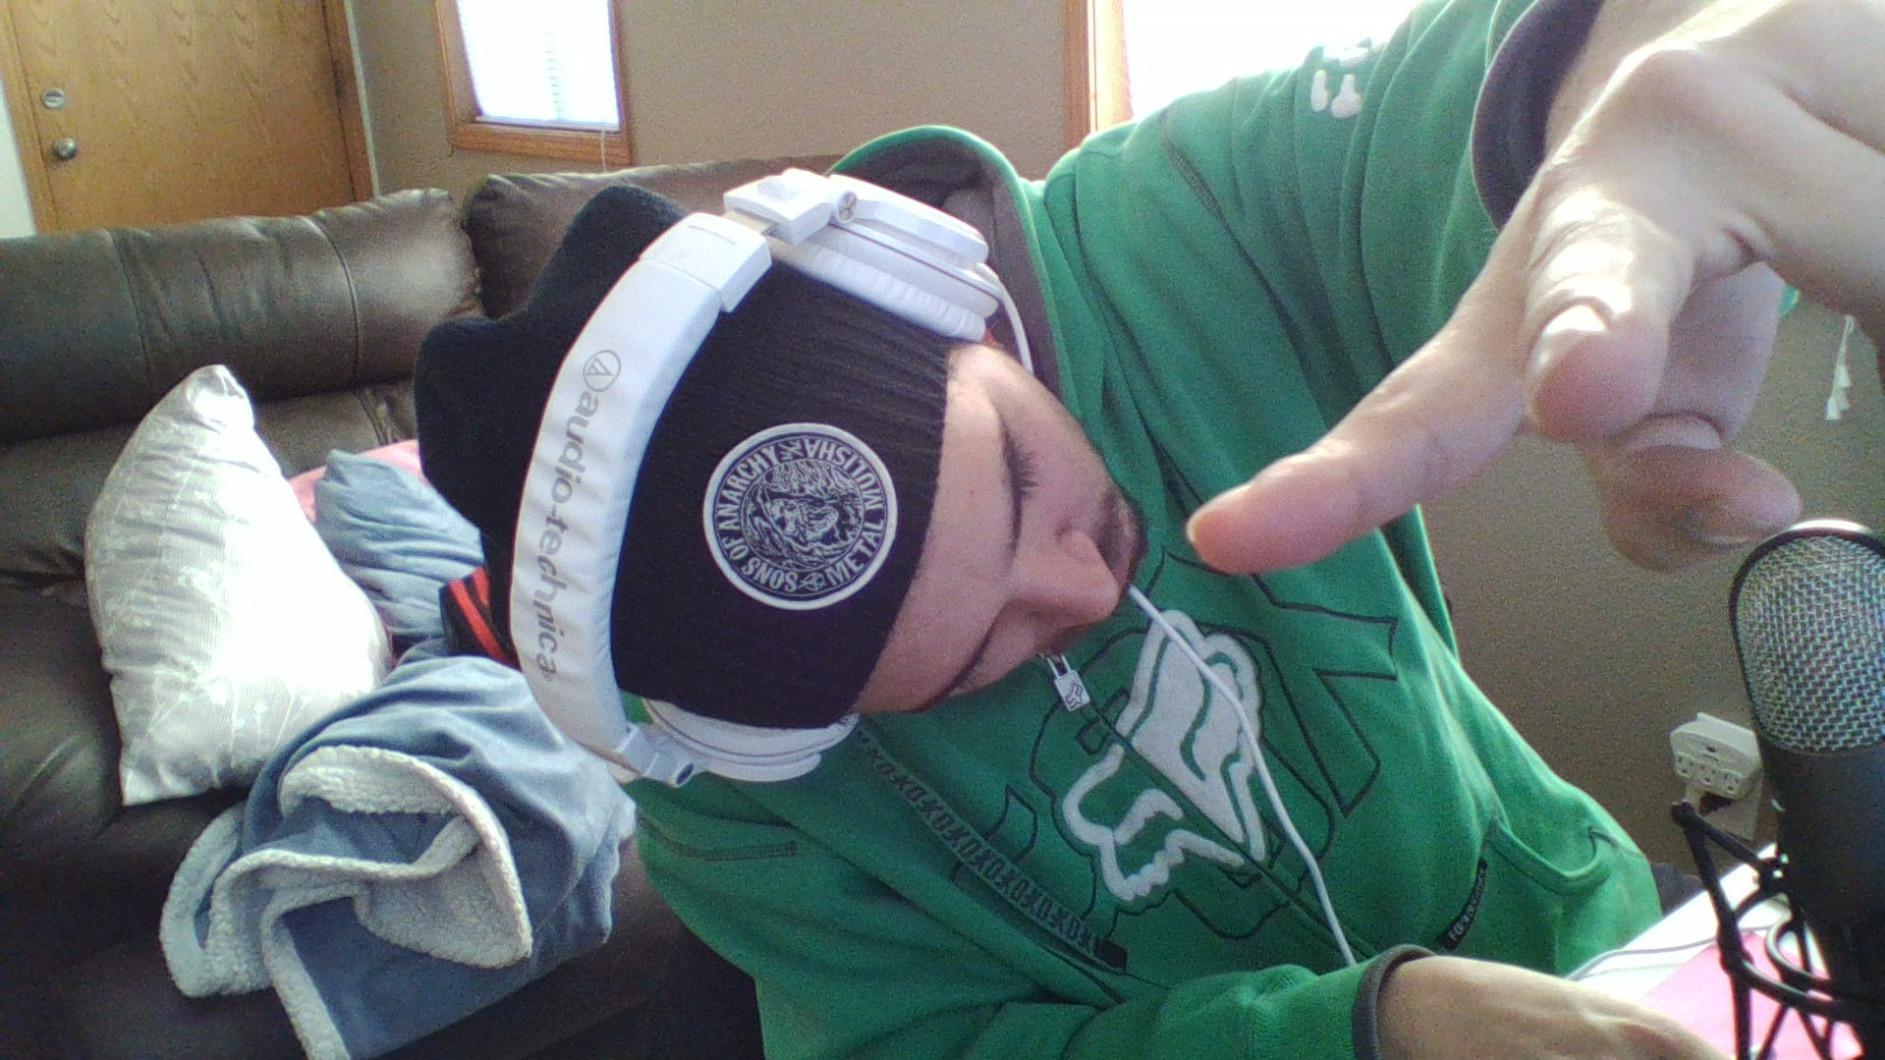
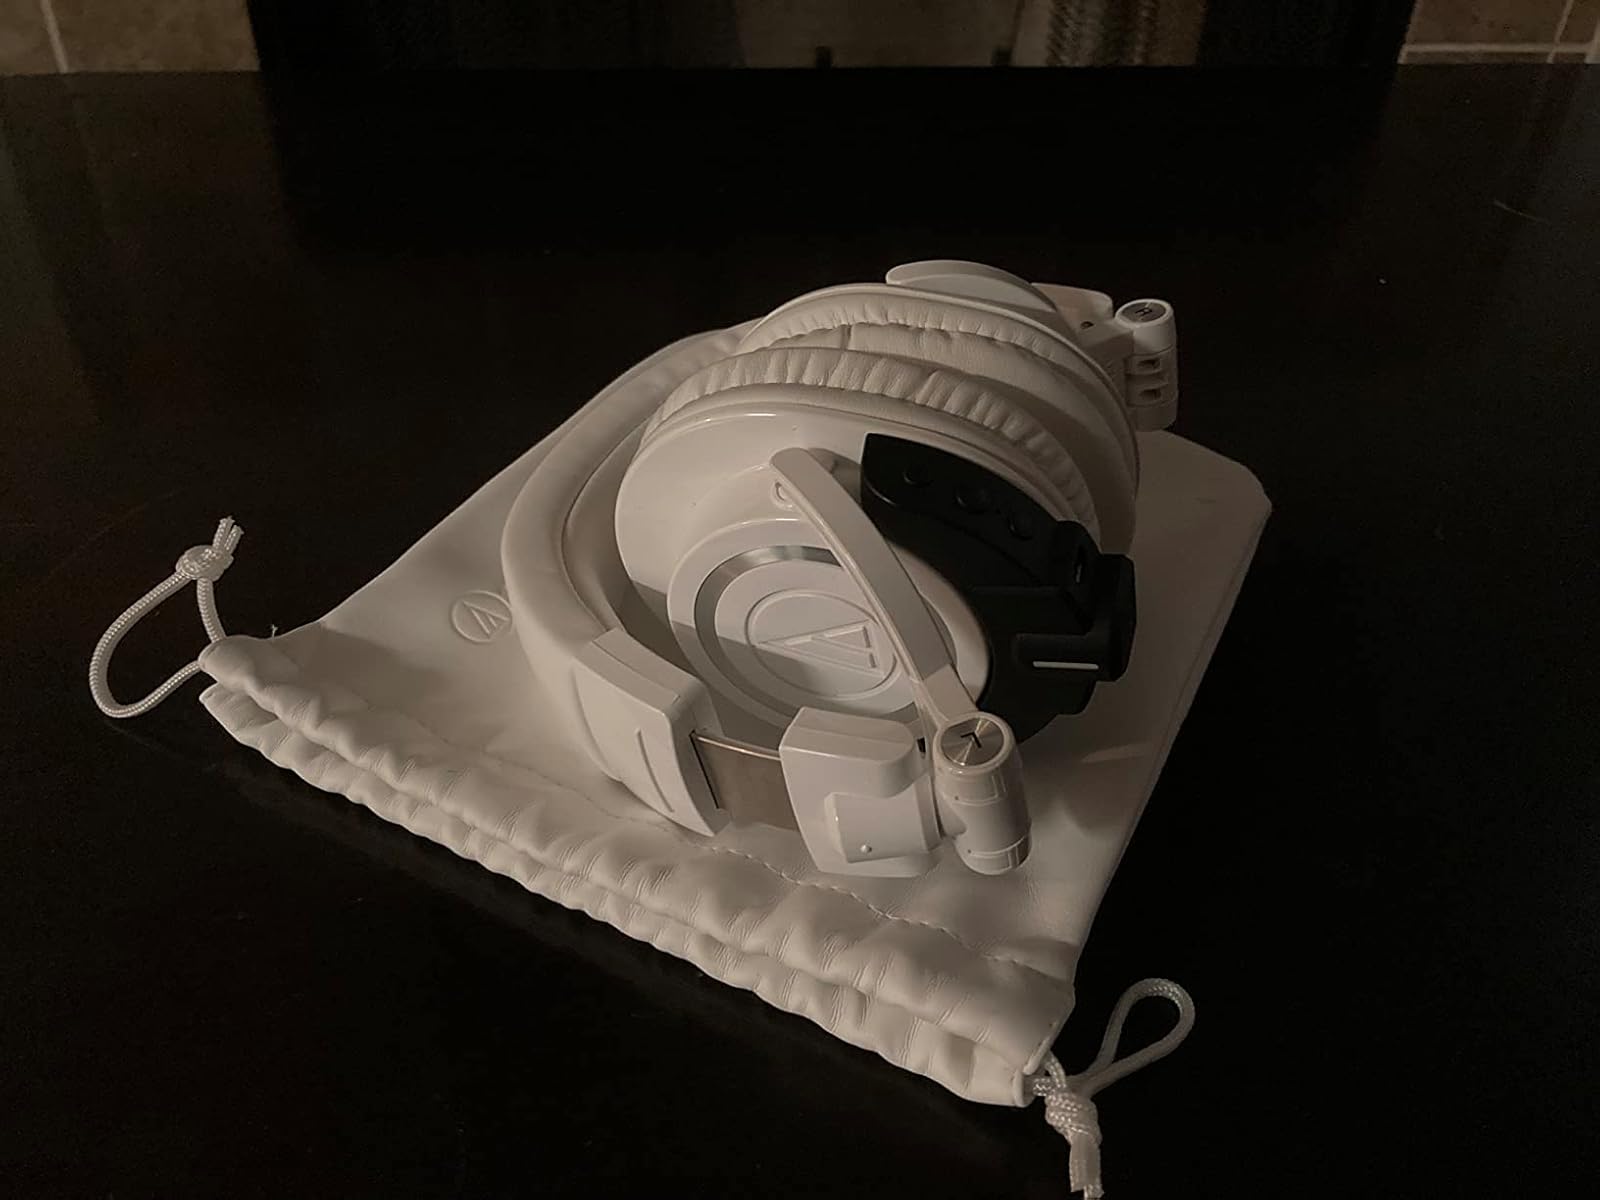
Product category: headphones
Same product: yes